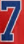
Number: 7